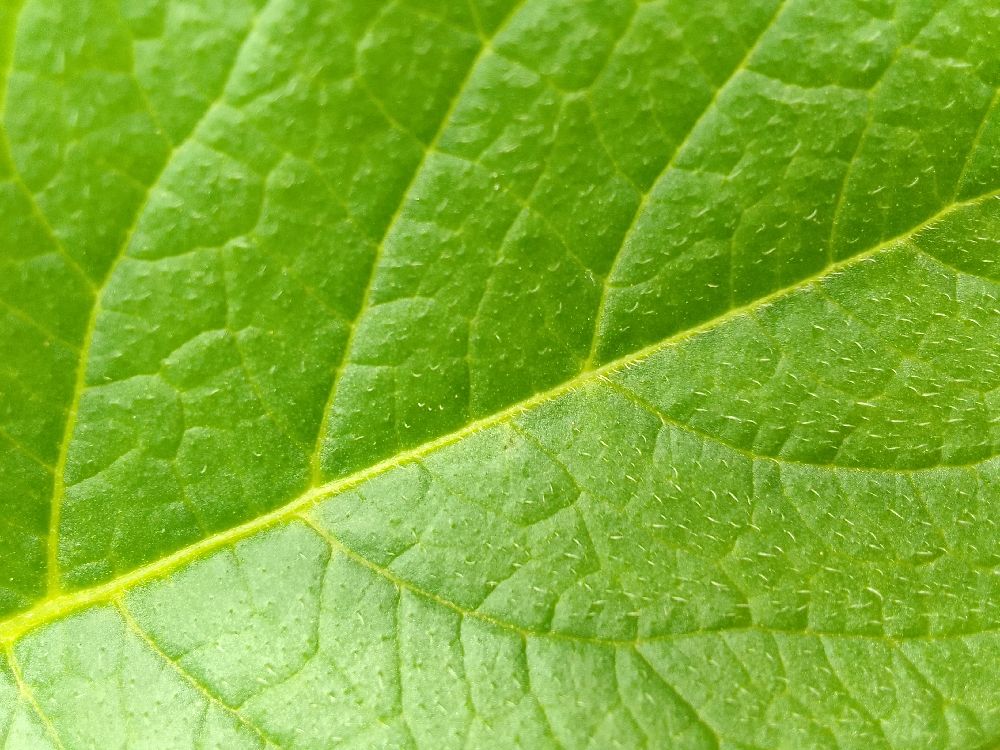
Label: Healthy